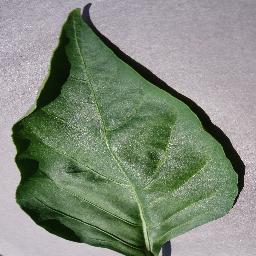
Label: Pepper,_bell___healthy